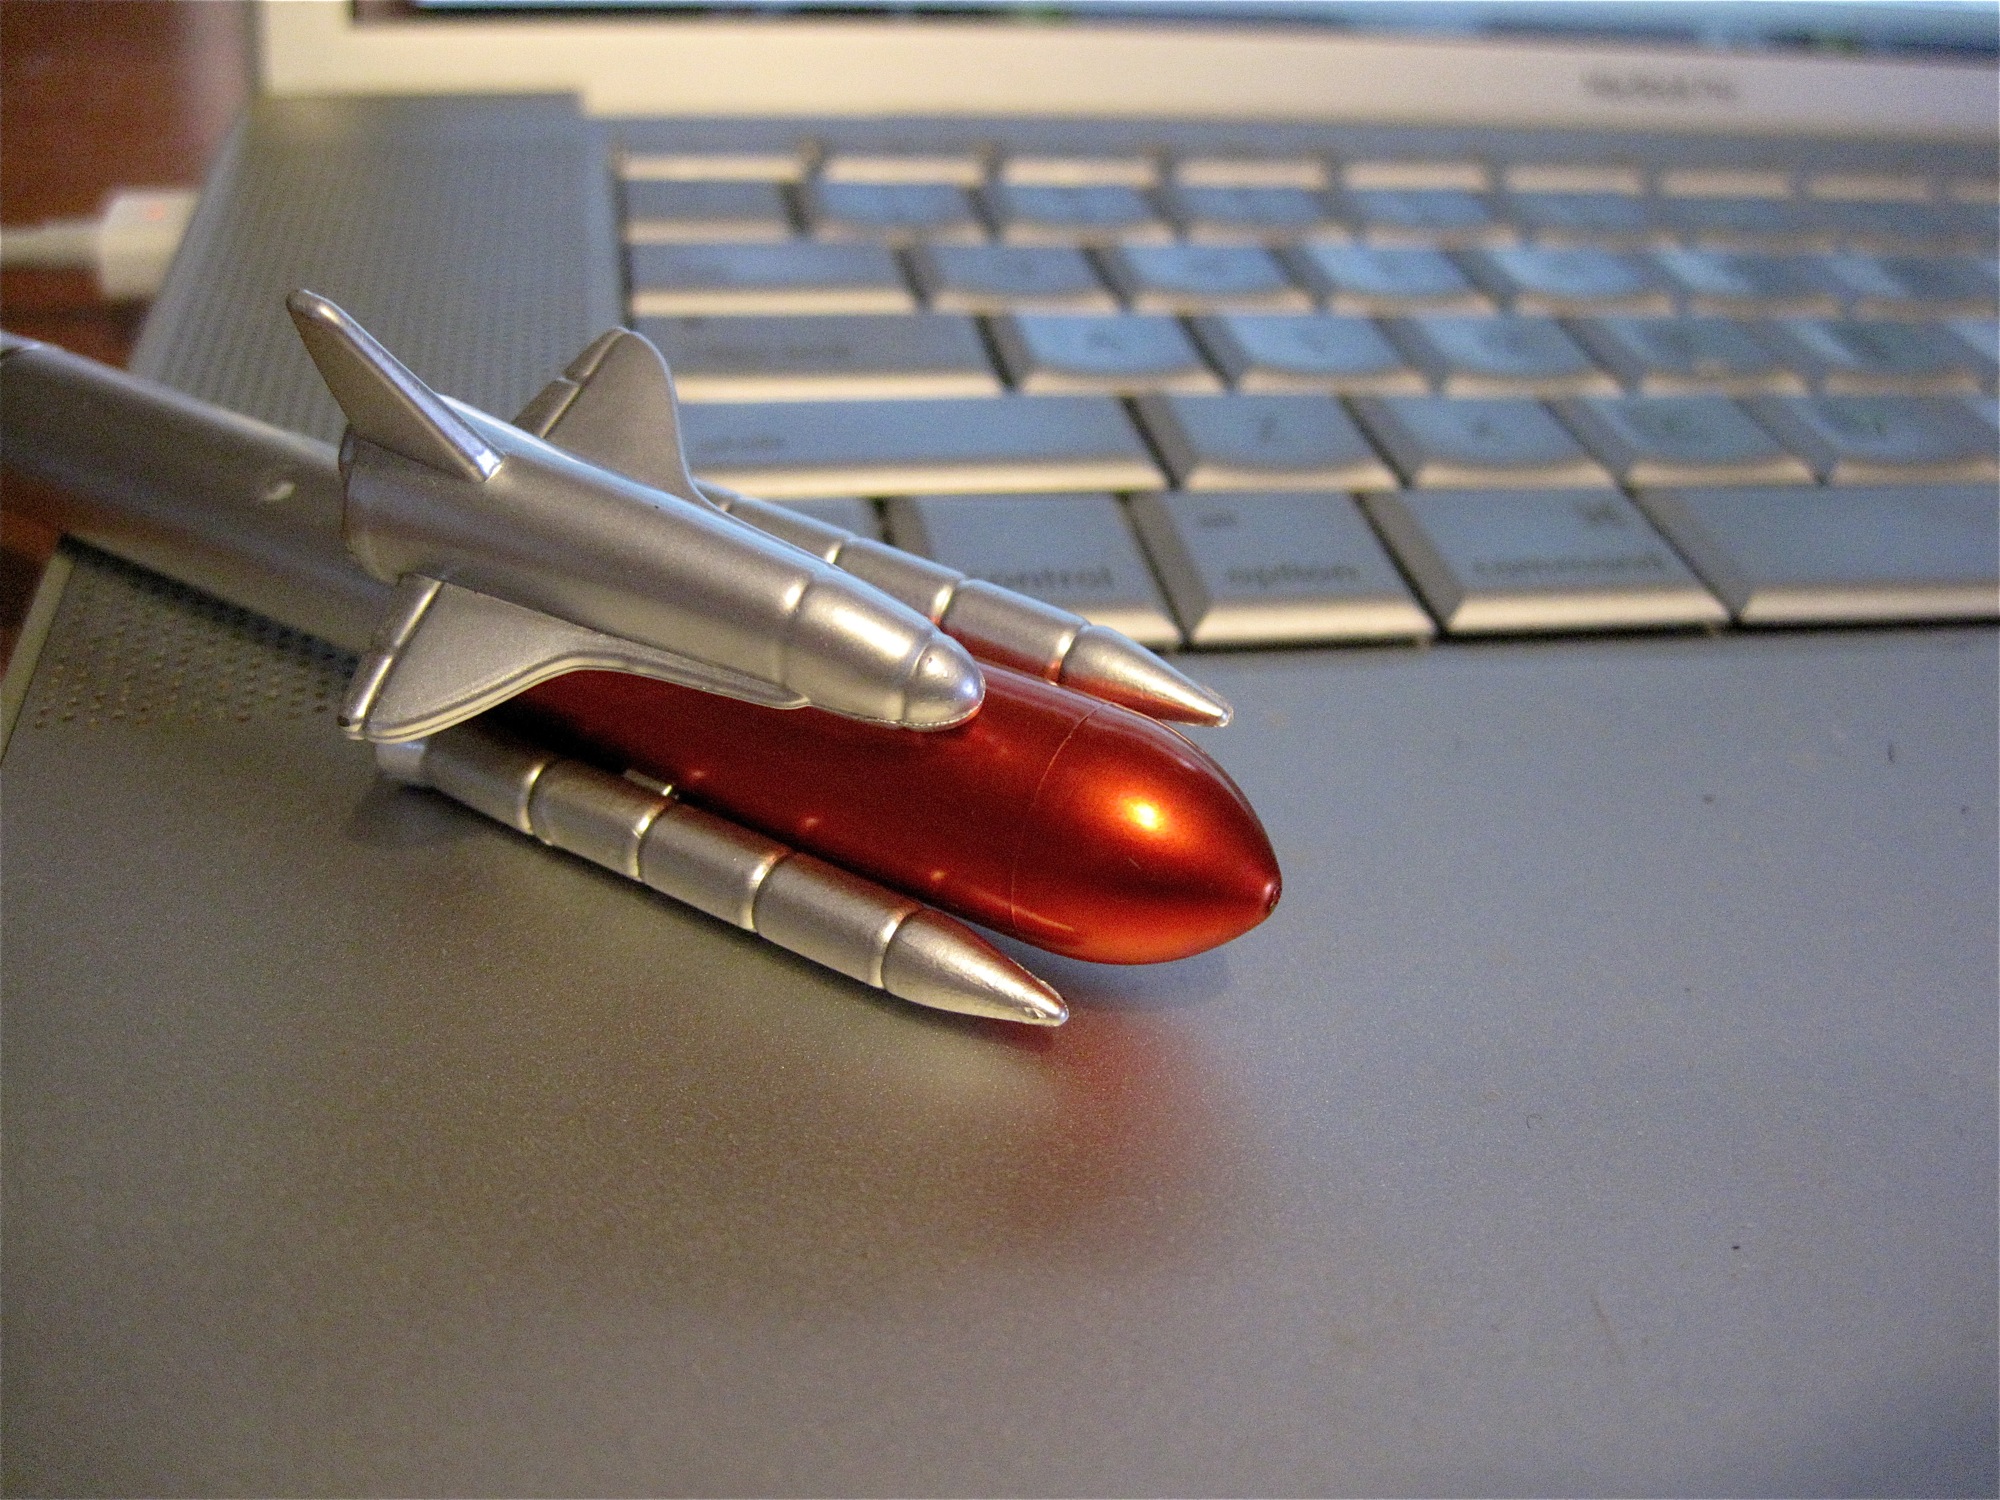
hand, wing, 2009365, firearm, scale model